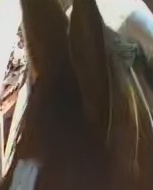
Face region: ears (position_of_ears)
Pain indicator: not_present